Congress Theater

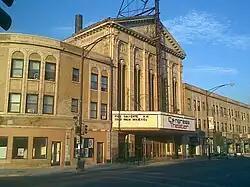
The Congress Theater in 2008

The Congress Theater is a historic movie palace in the Logan Square neighborhood of Chicago. Fridstein and Company designed it in 1926 for the movie theater operator Lubliner and Trinz. It features ornate exterior and interior design work in a combination of the Classical Revival and Italian Renaissance styles. It was listed on the National Register of Historic Places in 2017.